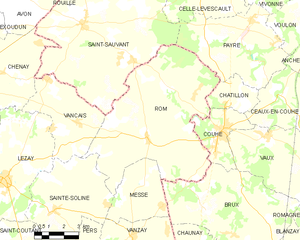
Carte des communes françaises Rom